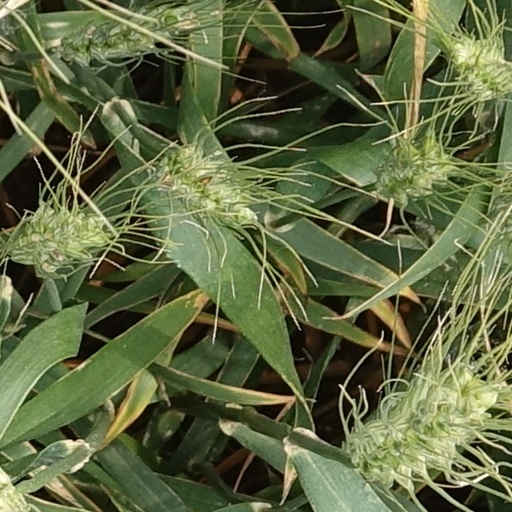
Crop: wheat